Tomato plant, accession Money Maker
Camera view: vertical (180 deg); turntable rotation: 150 degrees
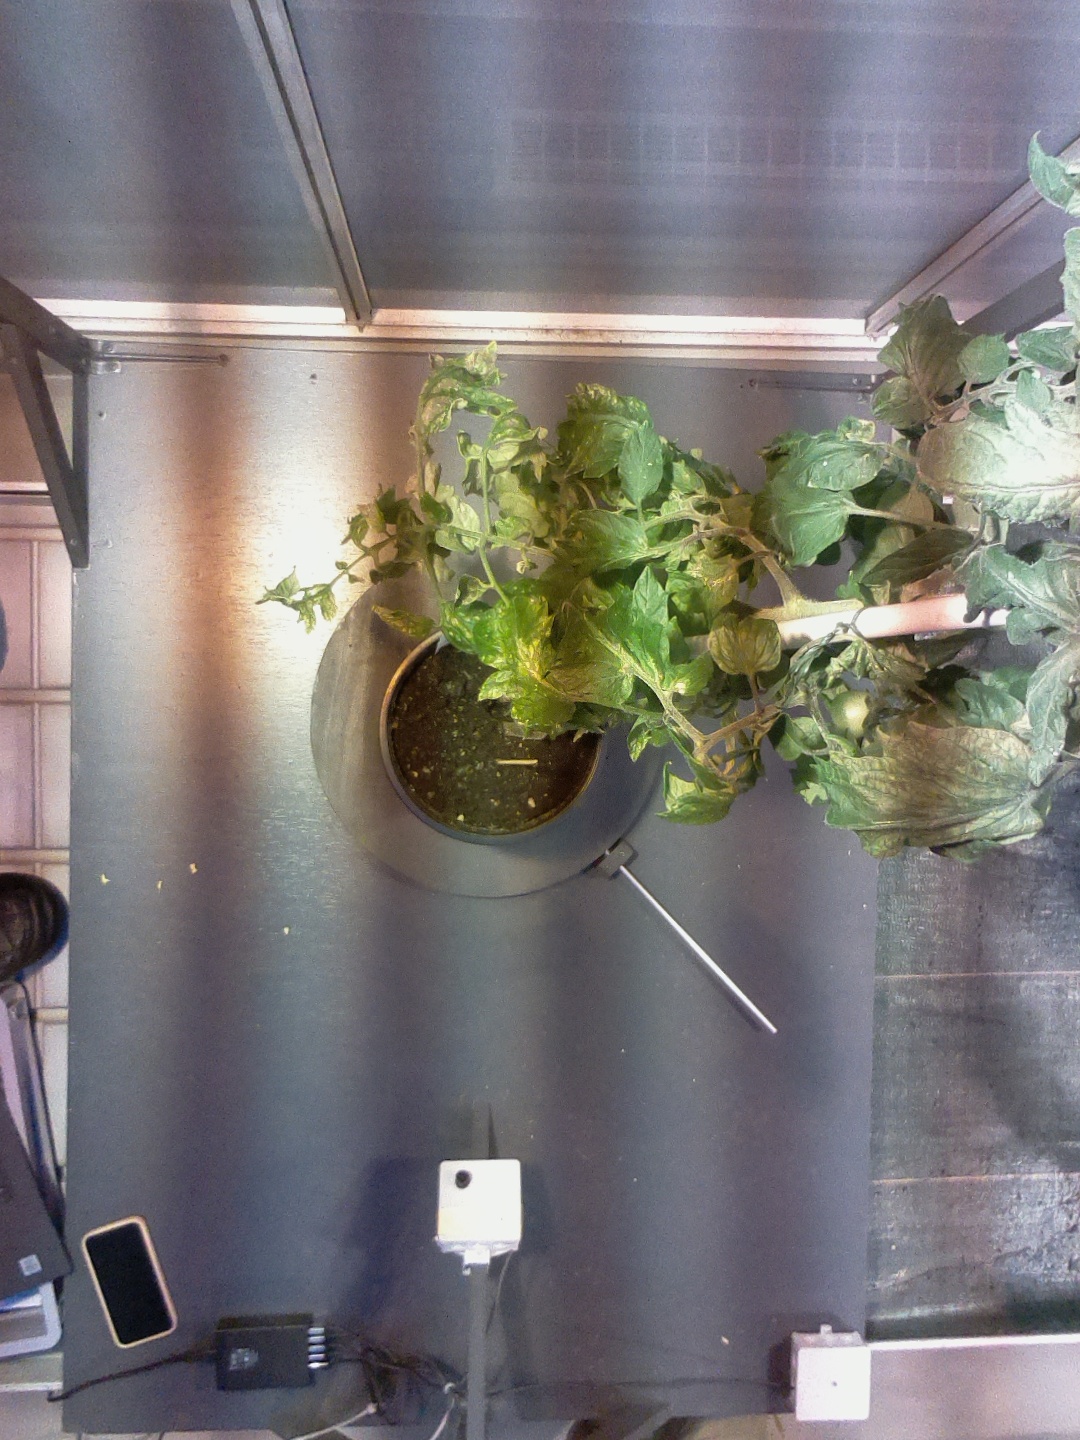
BBCH growth stage 78: 80% -90% of final fruit size